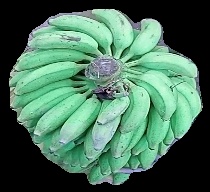
Variety: elakki-bale
Grade: grade1